Sky position (RA, Dec in degrees): 194.55, 26.642
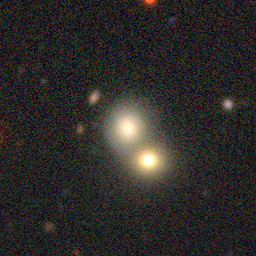
Galaxy morphology: Merging Galaxies